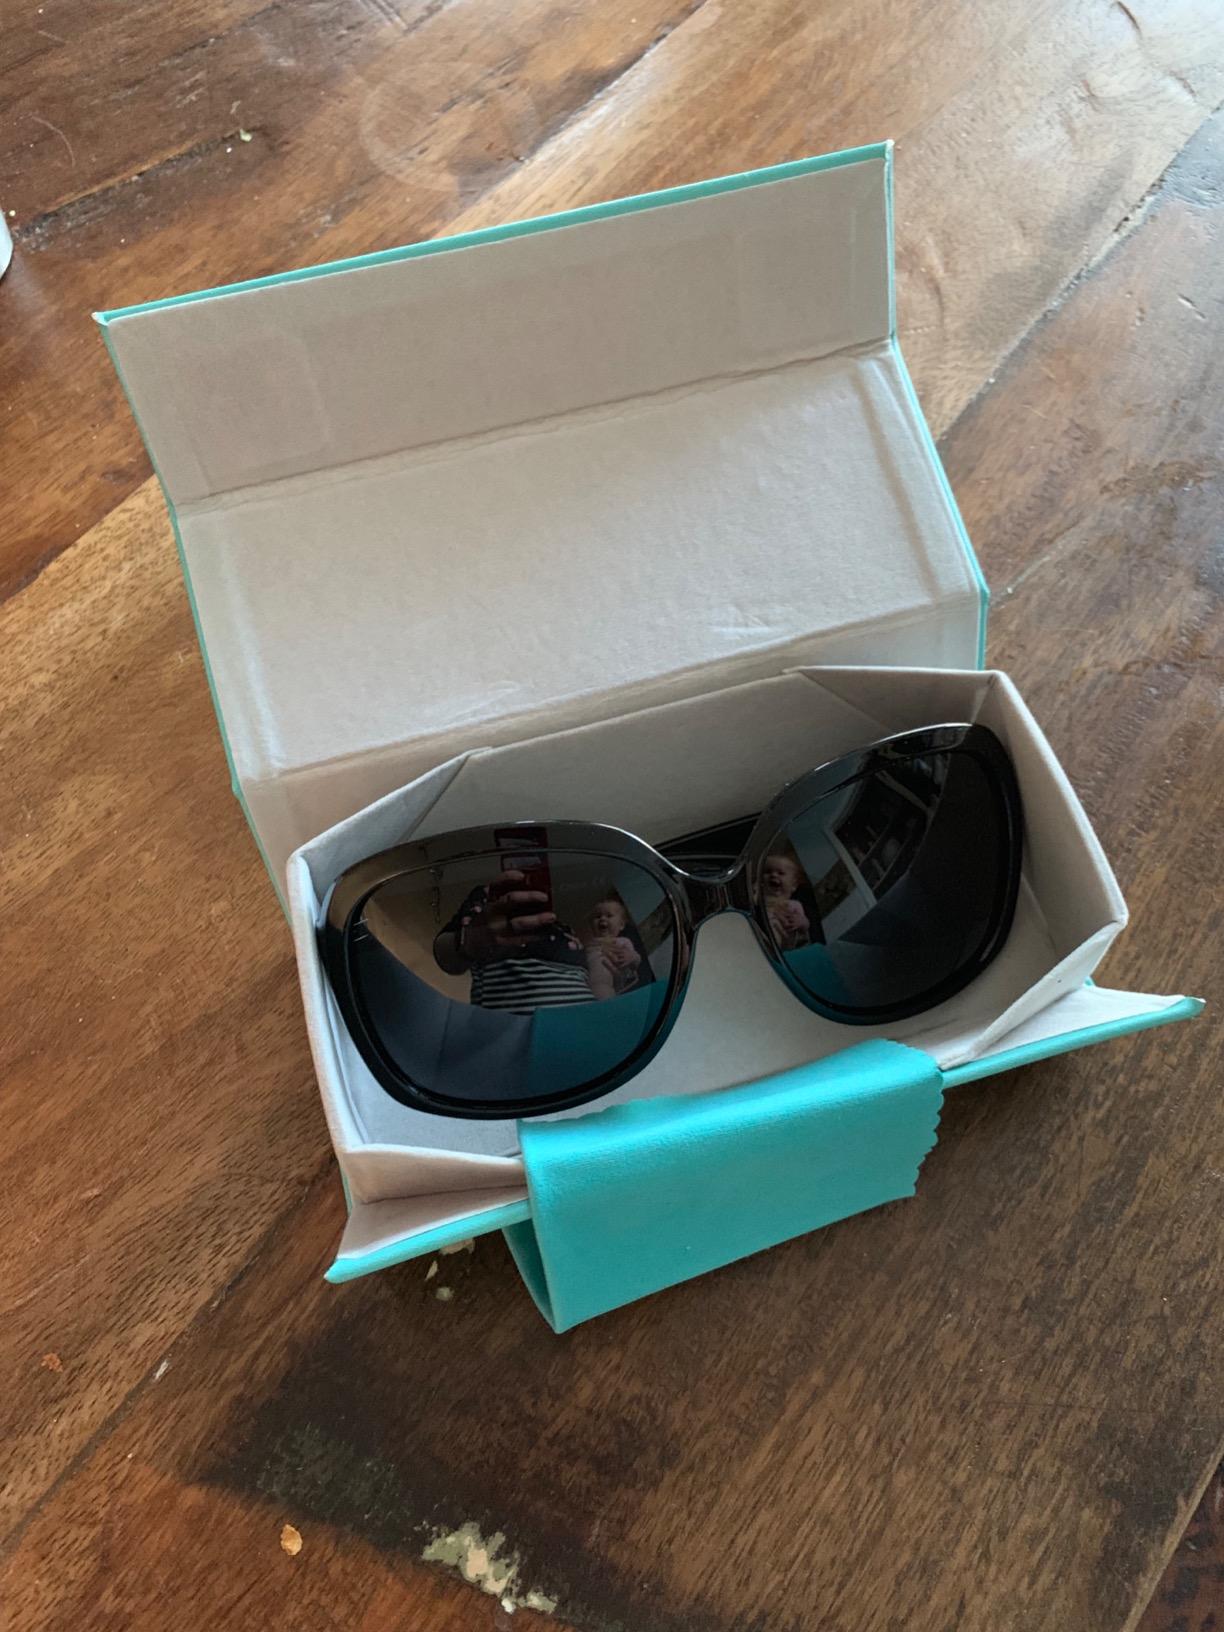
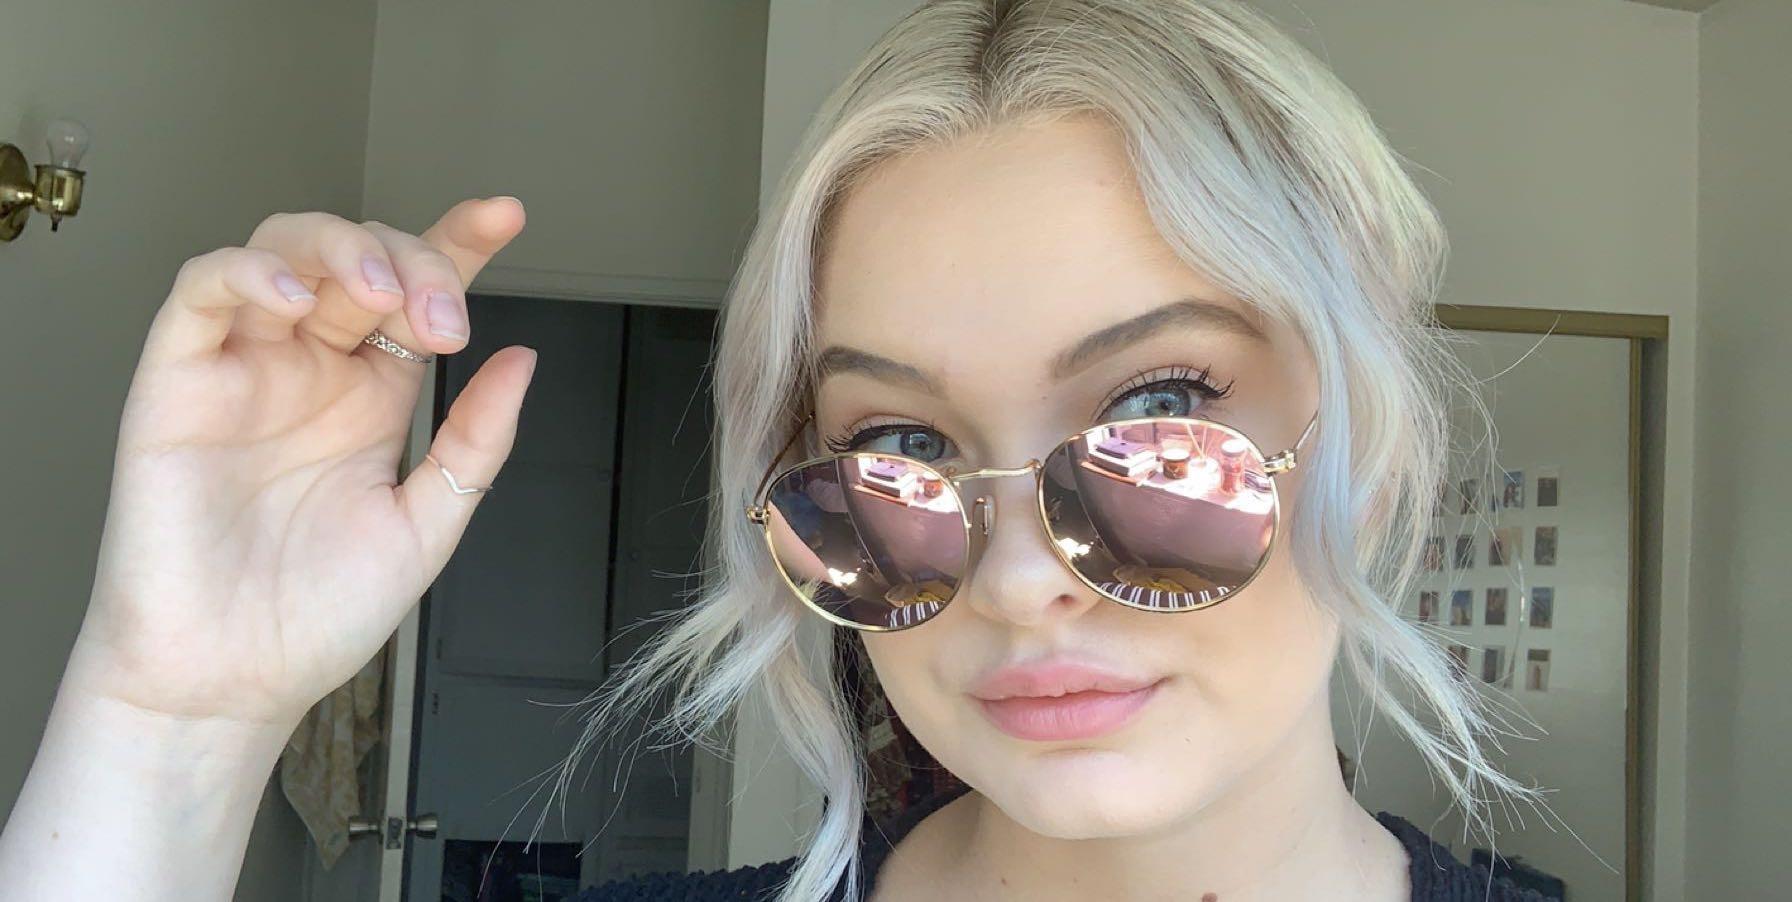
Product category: accessories_sunglasses
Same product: no